Edson Coelho Araújo

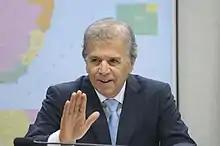
Araújo in July 2015

Edson Coelho Araújo (born 30 July 1949), better known as Edinho Araújo, is a Brazilian politician. He is the current mayor of São José do Rio Preto, and in the past represented São Paulo as a federal deputy representative from 1995 to 2001 and from 2011 to 2017, as well as serving in the state legislature and as mayor of Santa Fé do Sul from 1977 to 1983.